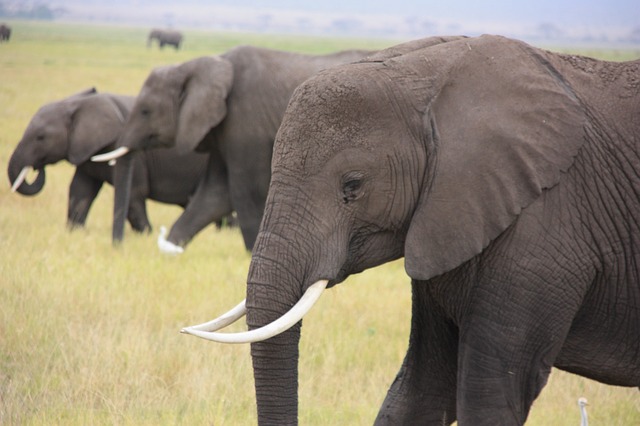
Label: elefante